2008 Ukraine coal mine collapse

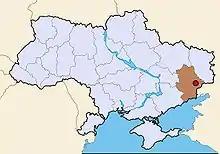
The Karl Marx coal mine's location in highlighted region

The 2008 Ukrainian coal mine collapse occurred at the Karl Marx Coal Mine in the city of Yenakiieve, Donetsk Oblast (province) of eastern Ukraine on June 8, 2008. The mine collapse was said to have been caused by a gas pipe explosion. The explosion occurred at a depth of about . Thirty-seven miners were trapped underground at the time of the collapse, located below the surface of the earth. Additionally, five surface workers suffered from burns and other injuries in a blast that they described as one of the most powerful in the industry.